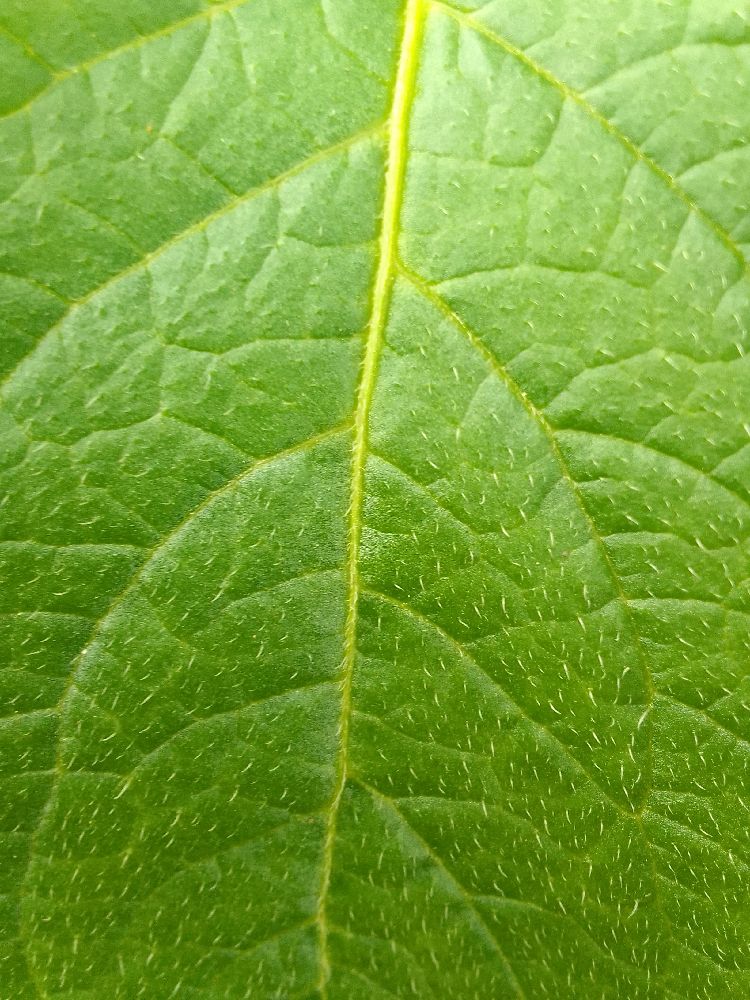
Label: Healthy